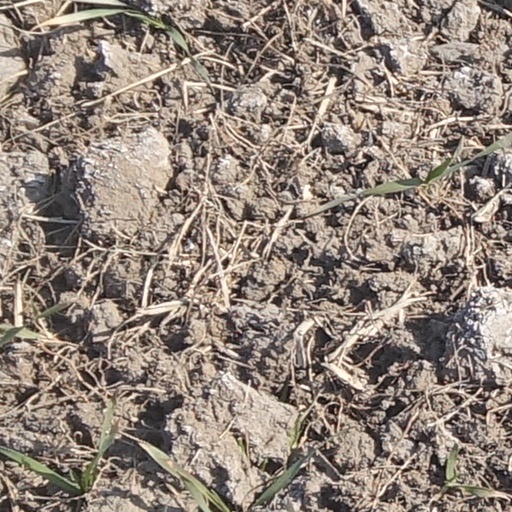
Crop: wheat